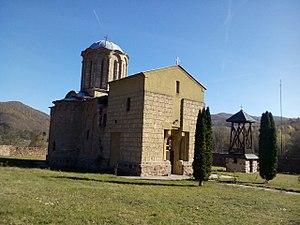
Sisevac est un village de Serbie situé dans la municipalité de Paraćin, district de Pomoravlje. Au recensement de 2011, il comptait 15 habitants.
Le monastère de Sisojevac est un monastère orthodoxe serbe situé à Sisevac, dans la municipalité de Paraćin et dans le district de Pomorvlje, en Serbie. Il est inscrit sur la liste des monuments culturels de grande importance de la Serbie.